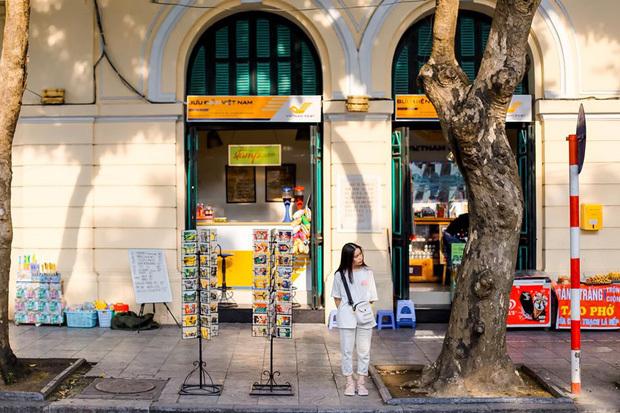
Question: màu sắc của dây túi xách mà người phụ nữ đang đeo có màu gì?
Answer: màu đen